Androcide

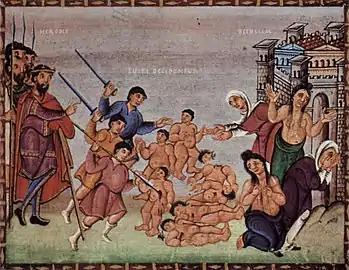
In the biblical narrative the Massacre of the Innocents, males under the age of two were selected to be executed by the state.

Androcide is a term referring to systematically killing males because of their sex. Androcide-like instances could occur during war or genocide. This may be due to the fact that male civilians are often targeted during warfare as a way to remove those considered to be potential combatants, and during genocide as a way to destroy the entire community.